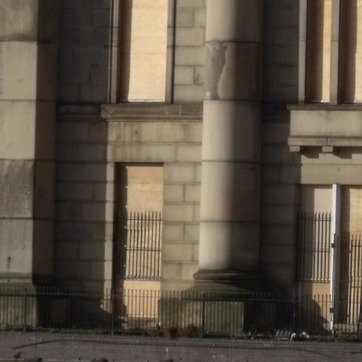
Material: brick